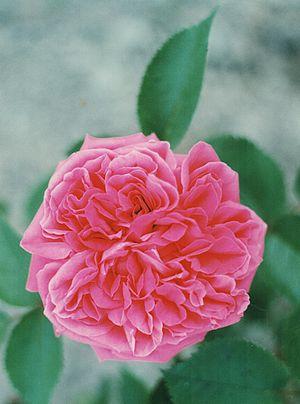
'Vicomtesse de Vézins', photo juin 1998 Victor E Gautreau
'Vicomtesse de Vézins' est un cultivar de rosier hybride remontant obtenu en 1867 par le rosiériste français Gautreau. Il est dédié à la vicomtesse de Vézins, née Nathalie Le Roux de Kerninon, épouse du vicomte Alexis de Vézins, à l'époque préfet de Seine-et-Marne.
Victor Étienne Gautreau, dit Gautreau père, né le 13 septembre 1815 à Brie-Comte-Robert, décédé le 9 mai 1887 à Brie-Comte-Robert est un rosiériste-obtenteur de Seine-et-Marne.